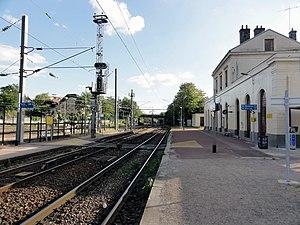
La gare d'Épluches à Saint-Ouen-l'Aumône, Val-d'Oise, France.
La gare d'Épluches est une gare ferroviaire française de la ligne de Pierrelaye à Creil située dans la commune de Saint-Ouen-l'Aumône.